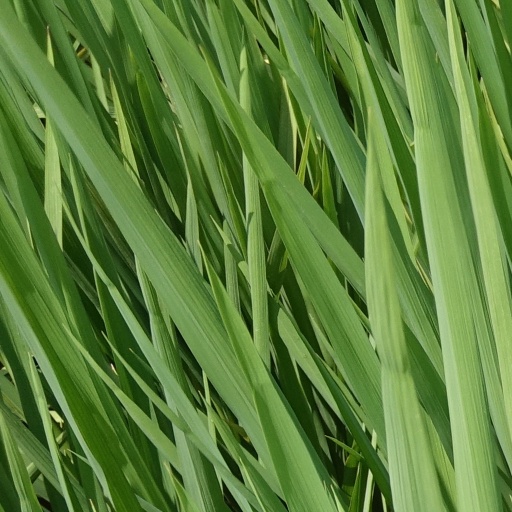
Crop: rice